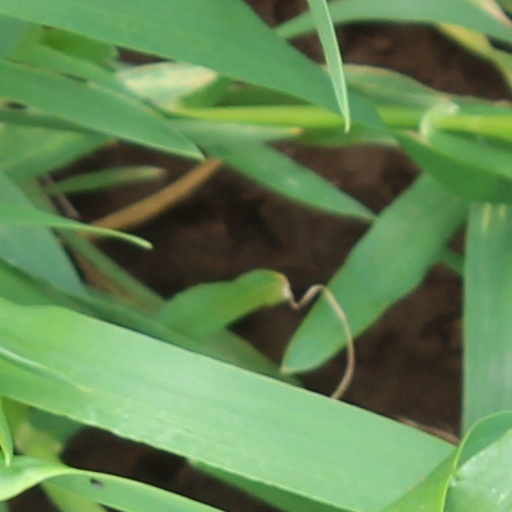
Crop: wheat